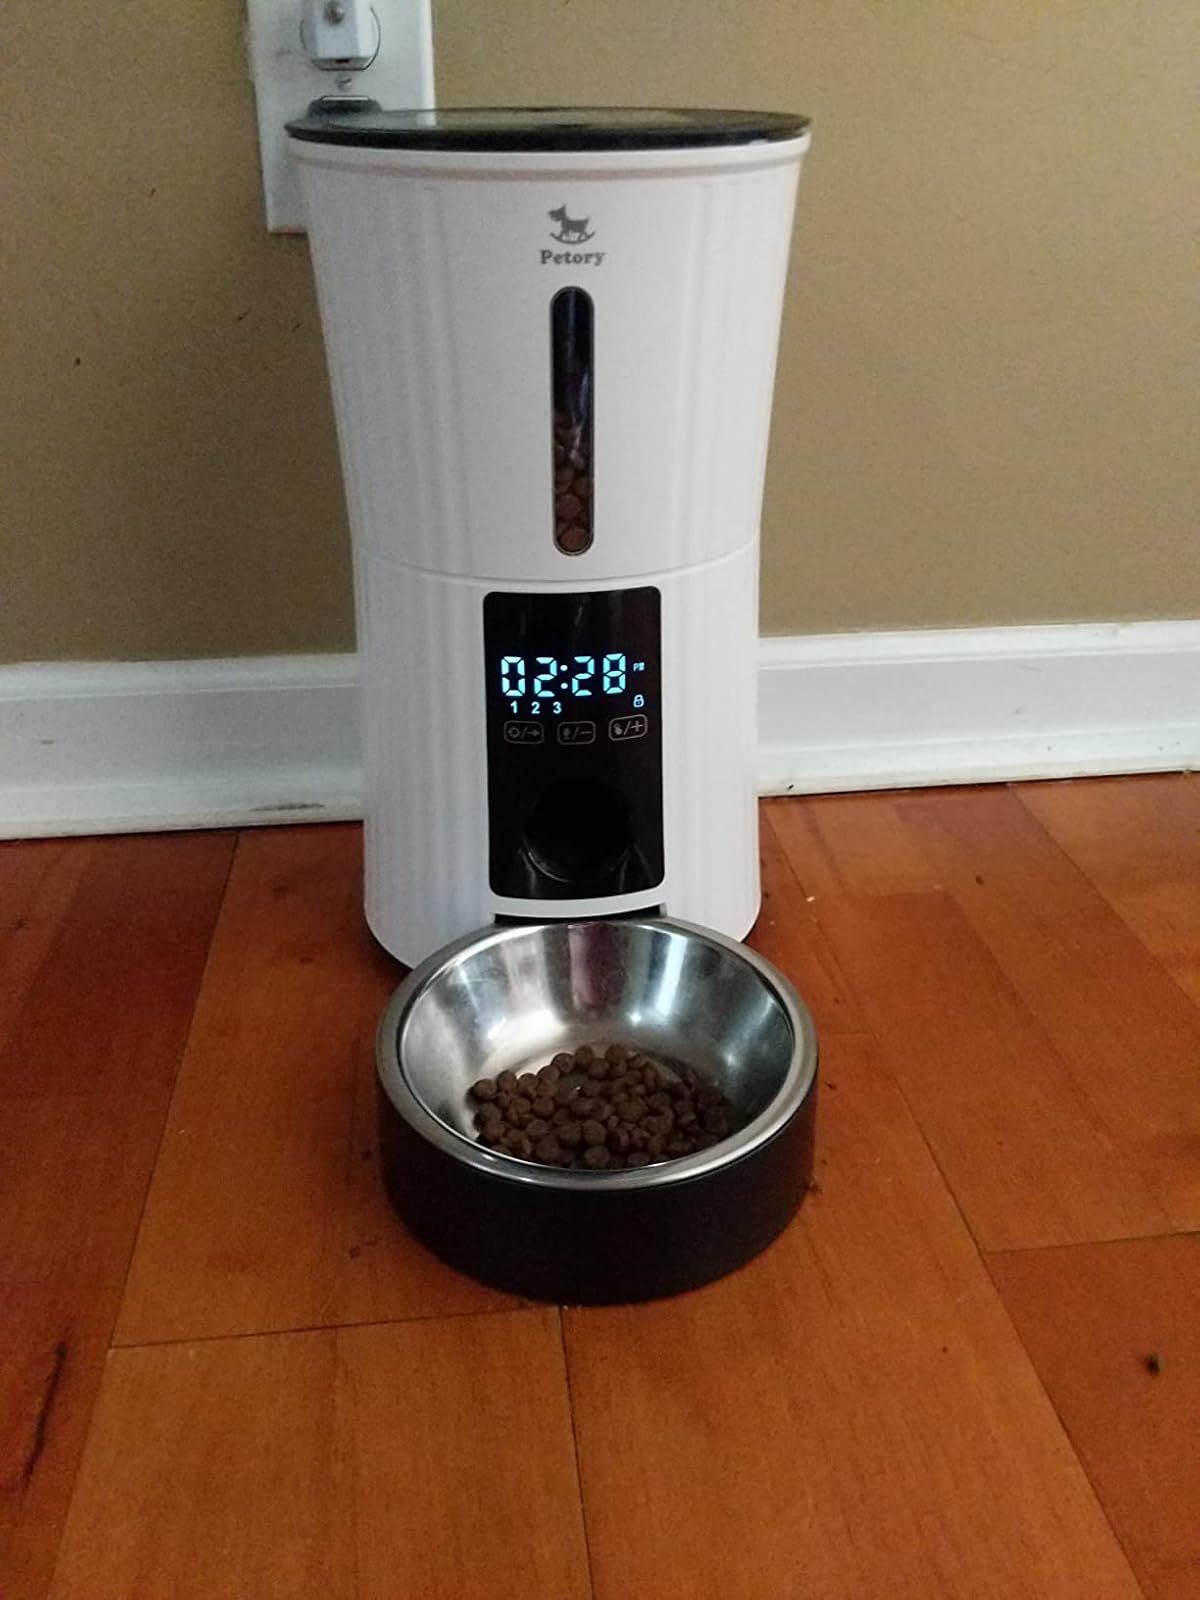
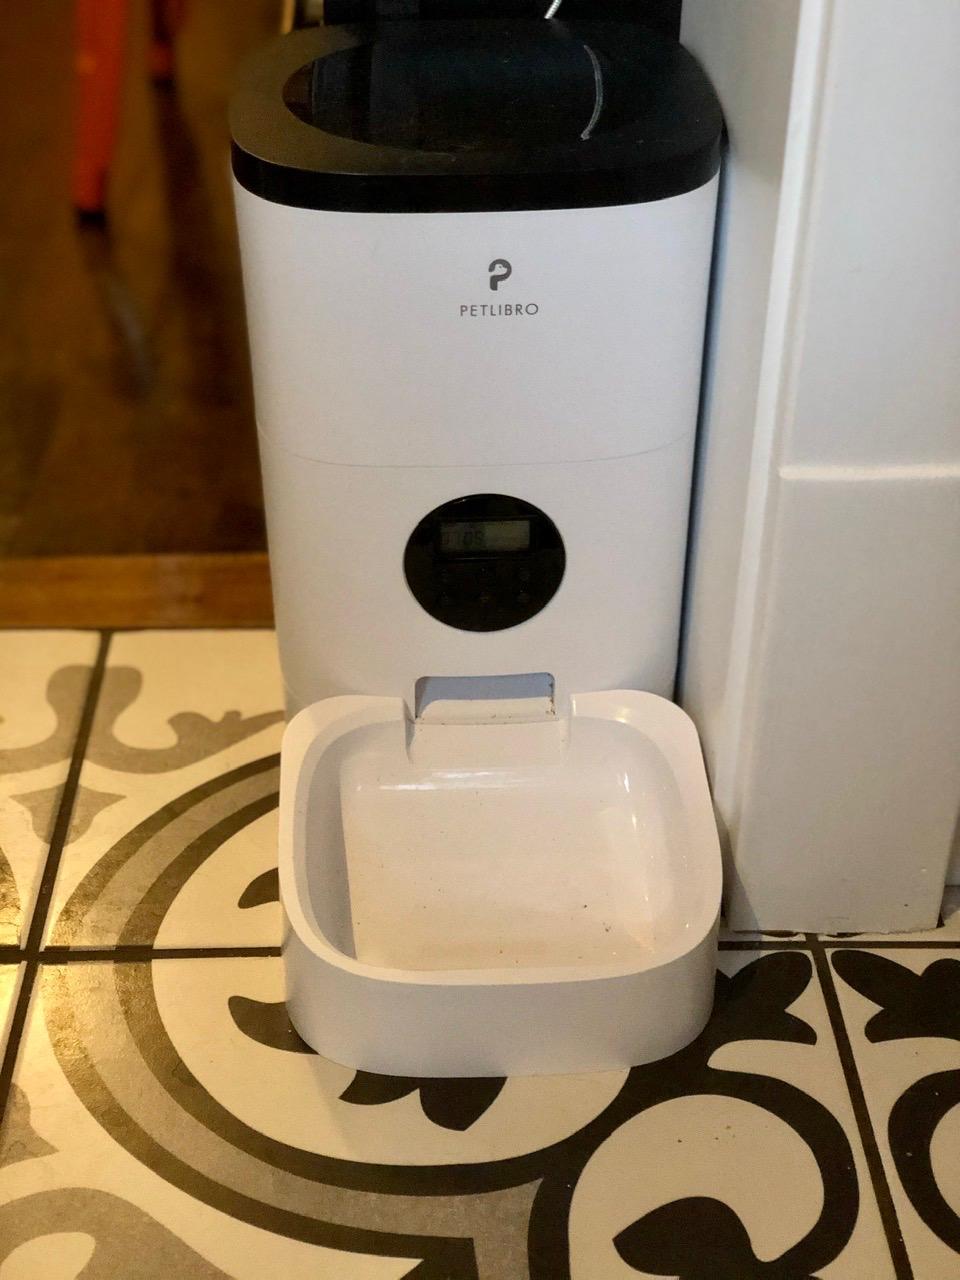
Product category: items_feeder
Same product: no